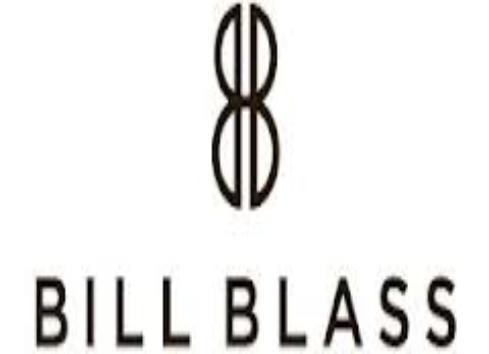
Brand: Bill Blass
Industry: Clothes